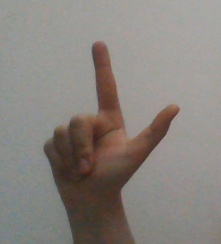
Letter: laam